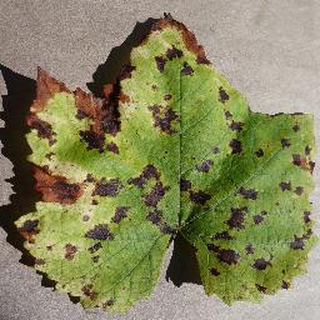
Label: grape_leaf_blight